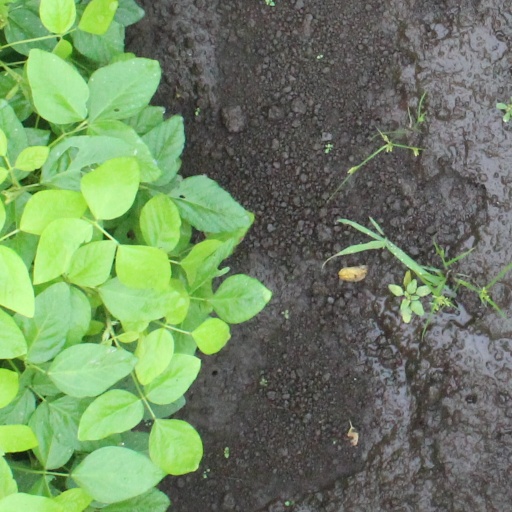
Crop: soybean